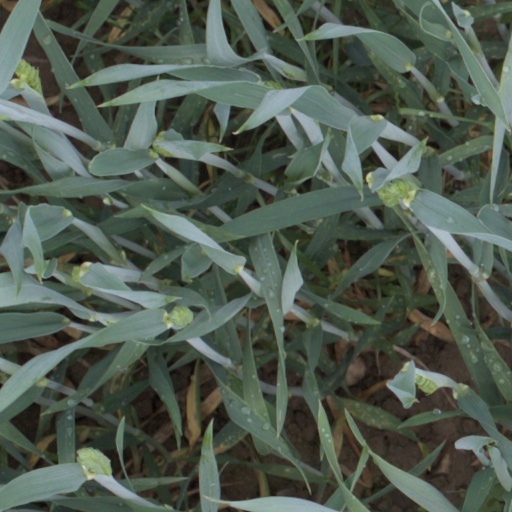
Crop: wheat